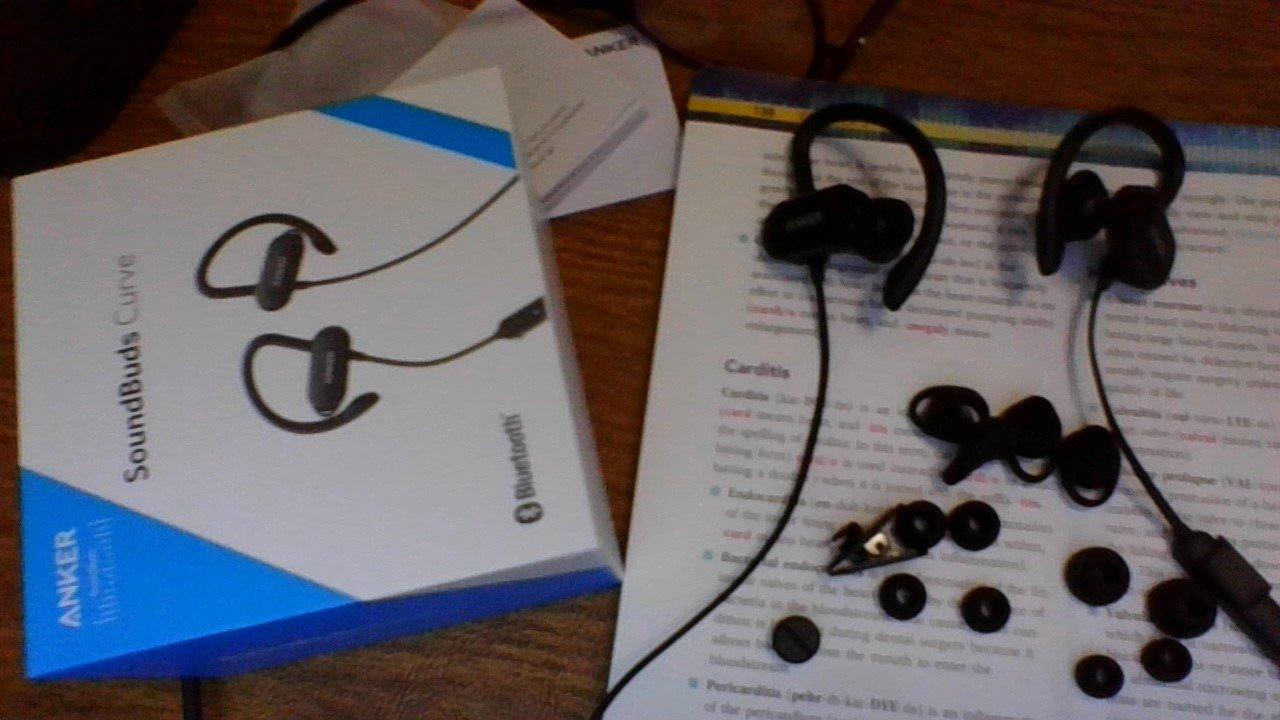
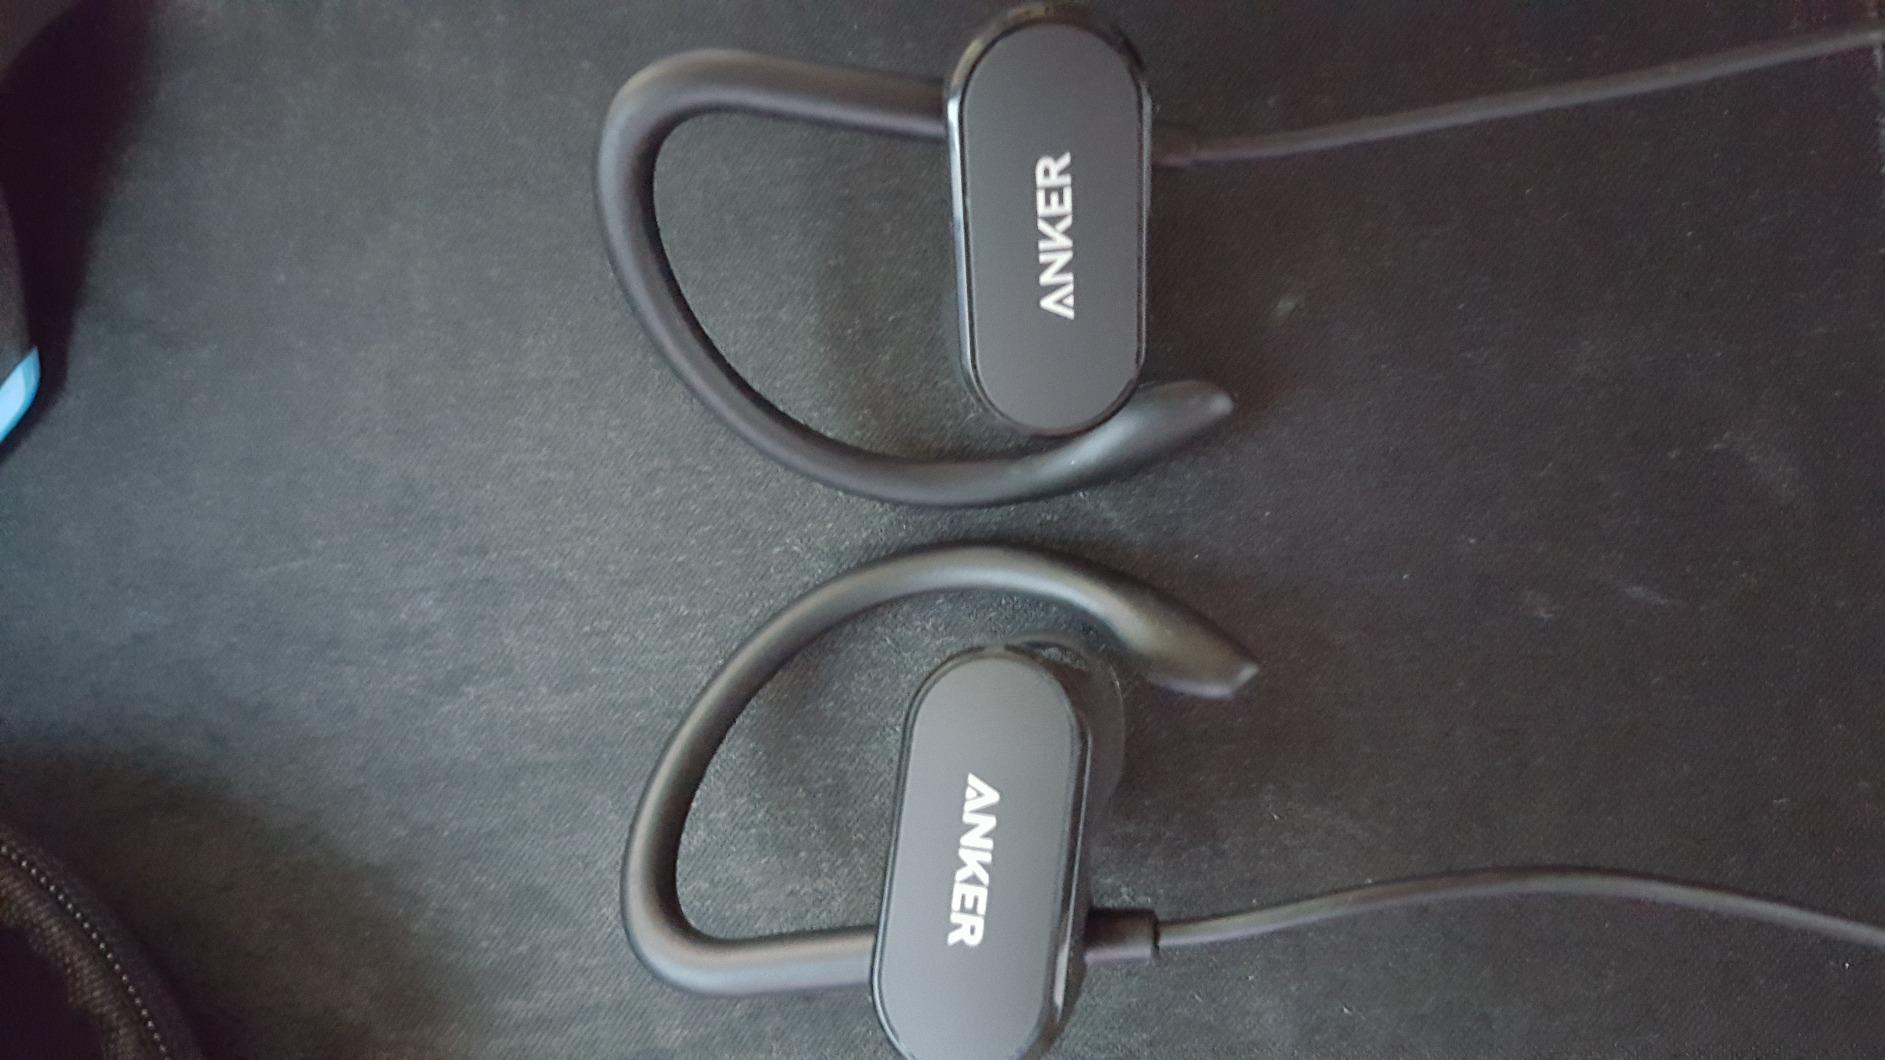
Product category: headphones
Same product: yes